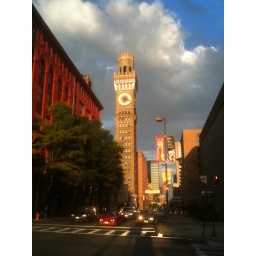
Business trip shot last night....wacky 'Bromo Seltzer' tower in Baltimore. Bathed in blue light after dark, it's quite cool.